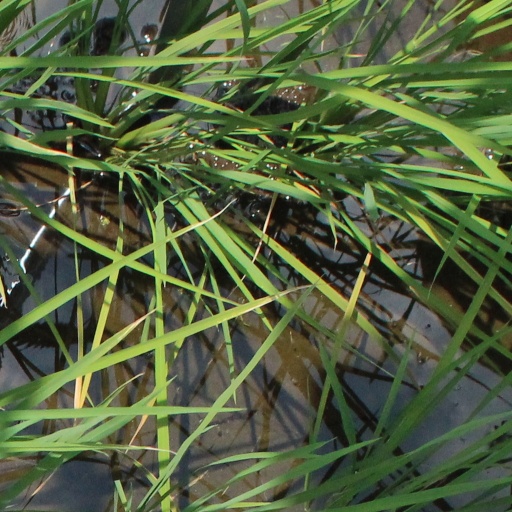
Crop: rice